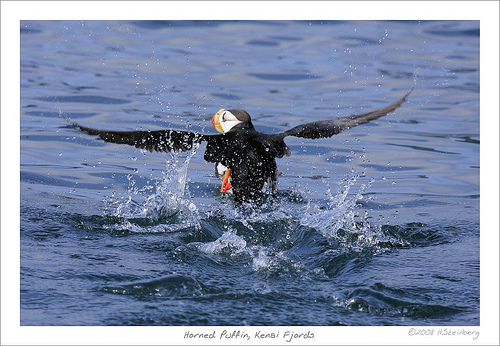
a bird with large wings, and black feathers, with a white face.
the bird has a white belly with black wings and striped head.
this bird is black and white in color with a large vibrant orange beak and black eye ring.
this bird has a black wing, very dark orange feet, and a head that is black
this large black bird has a white face and a yellow bill.
this bird is black and had a large, wide and rounded beak that is red and yellow, its feet are also red.
this bird has black secondaries, orange and red feet, and a white chest.
this bird is black with white and has a very short beak.
this bird has wings that are black and has a stumpy bill
this bird has black wings with orange feet and black belly.
Species: Horned Puffin